Tuchola Forest

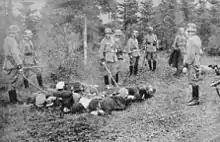
Rudzki Most massacre of Poles, carried out by Nazi Germany in 1939

In 1939, during the invasion of Poland at the very beginning of World War II, the major Battle of Tuchola Forest was fought in the area. Despite having cohabitated peacefully for centuries with their Polish, Kashubian or Jewish neighbours, Kosznajders succumbed to Nazi German propaganda during the increasing hostilities of the German Reich towards Poland in the months preceding the impeding invasion, when a number of them joined the Volksdeutscher Selbstschutz, participated in the preparation of Sonderfahndungsbuch Polen, or even played an active role in atrocities against Poles during the genocidal "Intelligenzaktion Pommern" conducted primarily in October and November 1939, when Germans murdered 335 Poles from Tuchola and Tuchola County in six large massacres known as the Rudzki Most massacre. Among the victims were teachers, school principals, merchants, craftsmen, farmers, priests, foresters, postmen, railwaymen, policemen and local officials, including mayor of Tuchola Stanisław Saganowski.